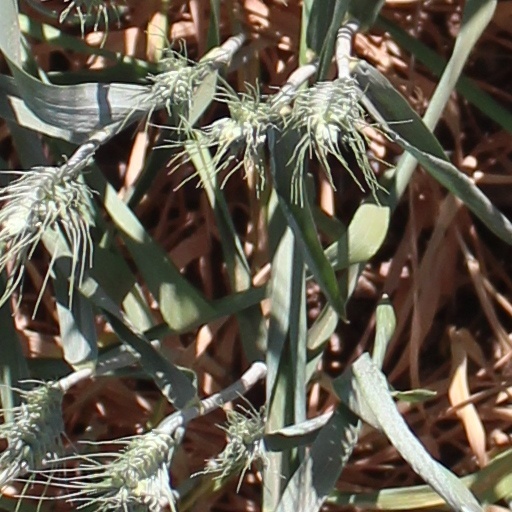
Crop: wheat